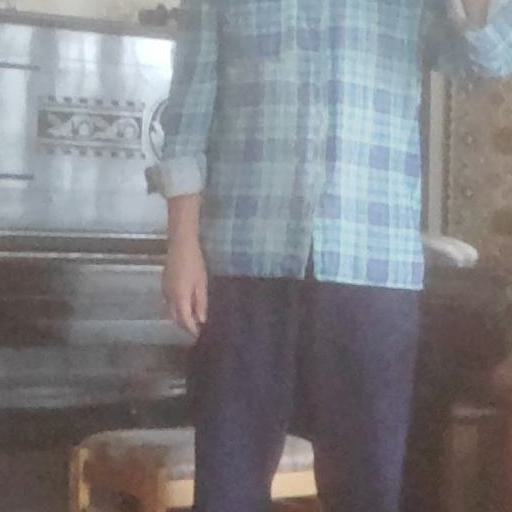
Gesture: no_gesture